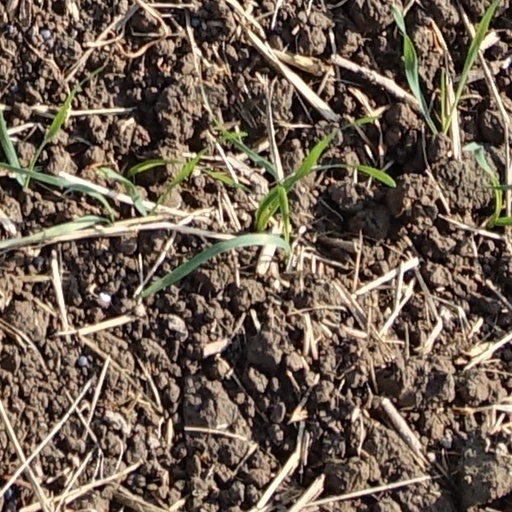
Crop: wheat